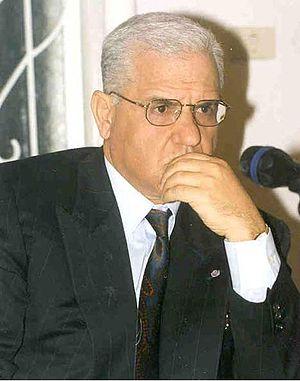
Portrait de M. Sadok Chaabane
Le ministère de l'Enseignement supérieur et de la Recherche scientifique est le ministère tunisien chargé de l'enseignement supérieur et de la recherche.
Le troisième gouvernement Hédi Baccouche est le dixième gouvernement tunisien formé après l'indépendance et le huitième formé après la restauration du poste de Premier ministre. Son chef, Hédi Baccouche, assure sa fonction jusqu'au 27 septembre 1989, date à laquelle Hamed Karoui est nommé pour lui succéder.
Le ministère de la Justice est un ministère tunisien chargé du pouvoir judiciaire. Il est dirigé par Thouraya Jeribi Khémiri depuis le 27 février 2020.